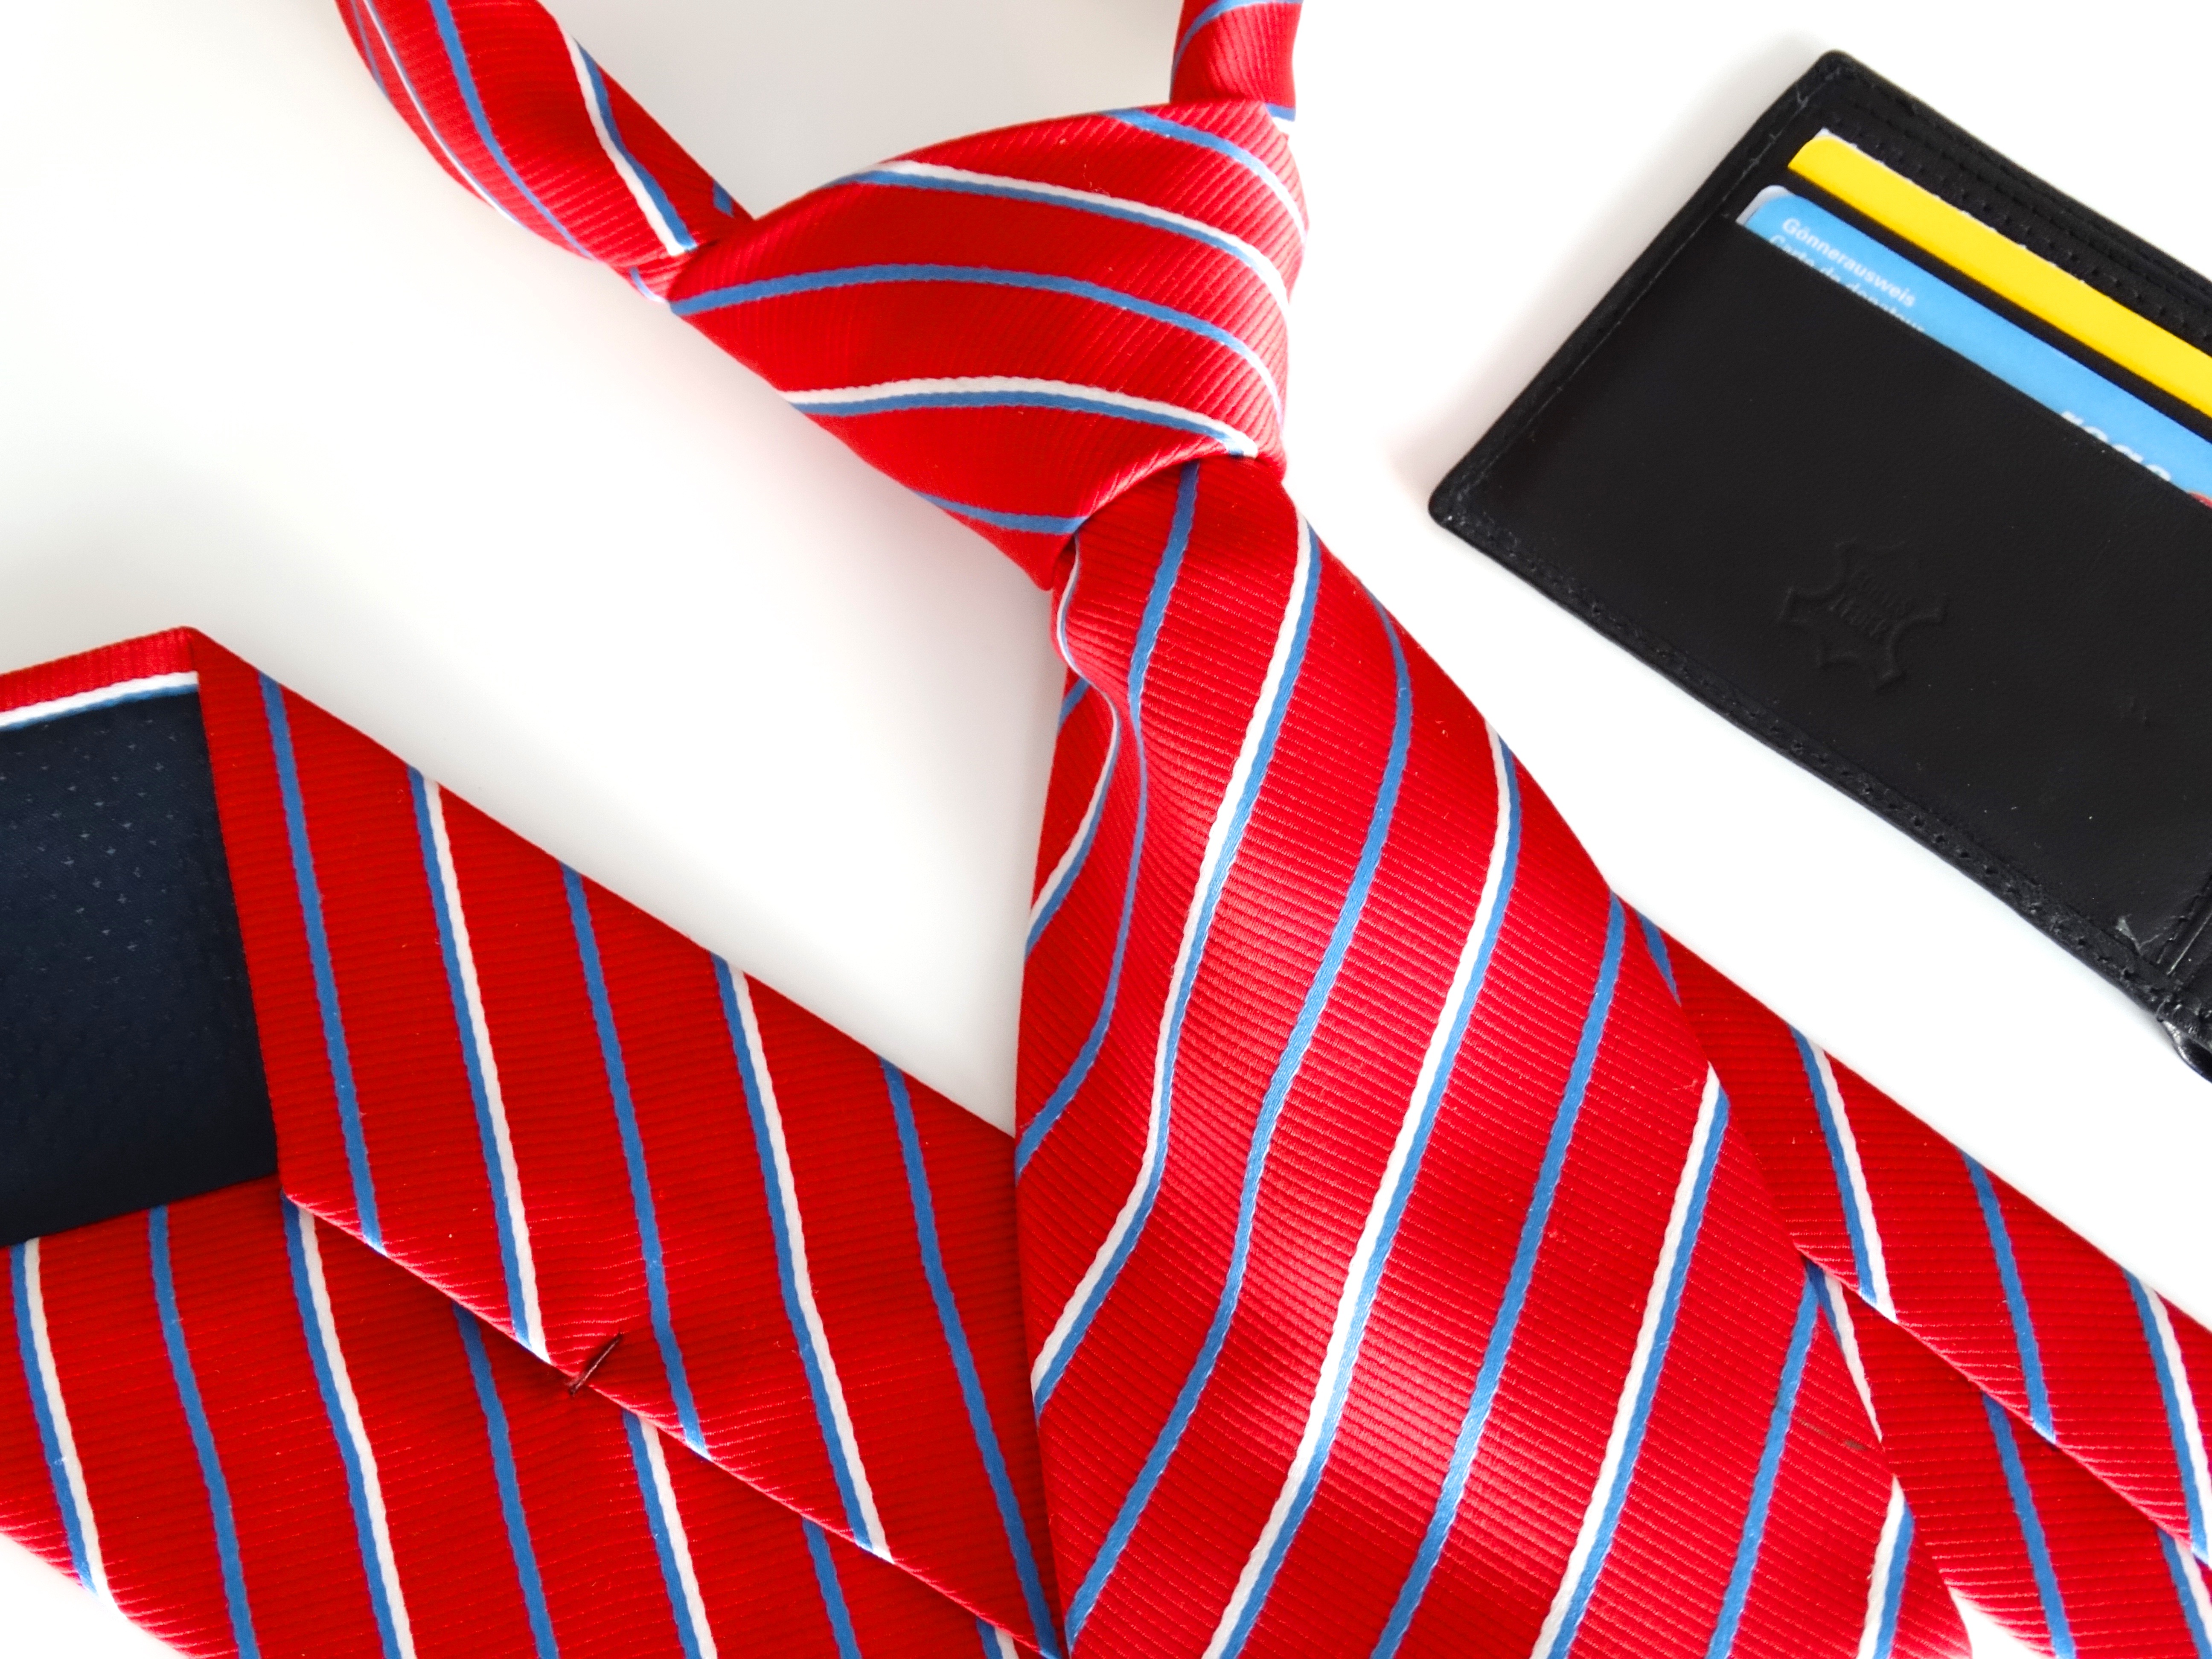
pattern, red, flag, tie, business, profession, clothing, wallet, brand, design, businessman, workwear, necktie, flag of the united states, fashion accessory